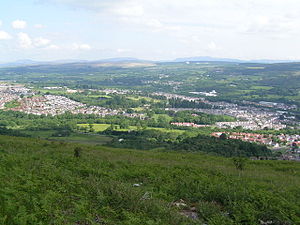
Aberdare
Aberdare
Aberdare er en industriby i Rhondda Cynon Taf County, der udgør en del af det traditionelle walisiske grevskab Mid Glamorgan. Byen ligger på det sted, hvor floderne Dar og Cynon flyder sammen, omkring 6 km fra Merthyr Tydfil og 38 km fra Cardiff. Ved folketællingen i 1991 havde Aberdare 31.619 indbyggere.